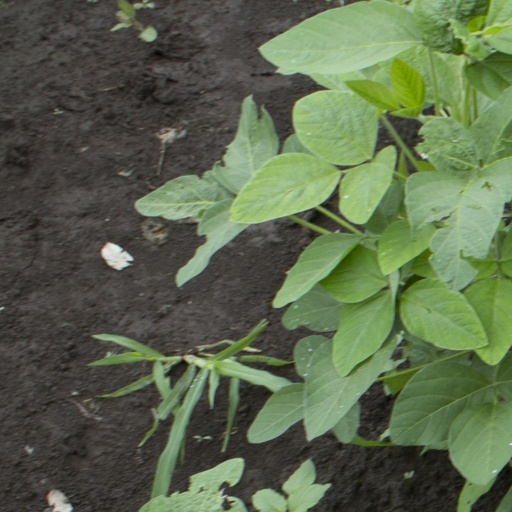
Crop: soybean